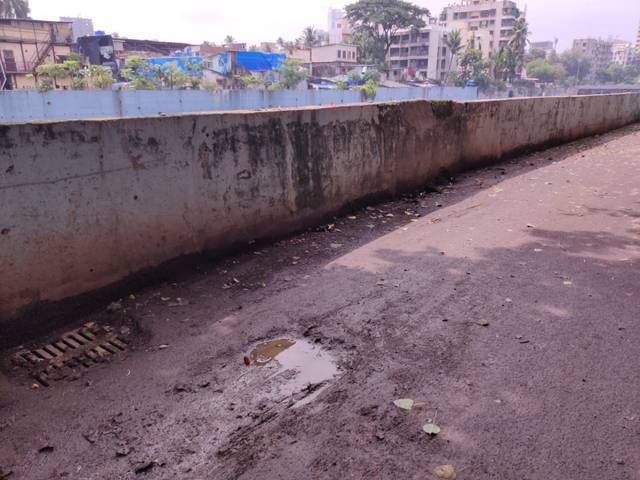
Region: India
Coordinates: 19.257, 72.856